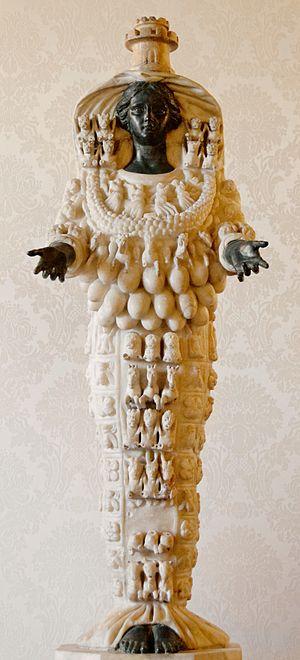
Artémis d'Éphèse. Marbre et bronze, copie romaine d'un original hellénistique du IIe siècle av. J.-C. Italiano: Artemide Efesina. Marmo e bronzo, copia romana da ellenistico originale del II sec. a.C.